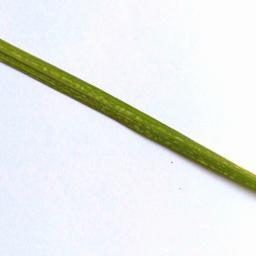
Label: Rice___Healthy